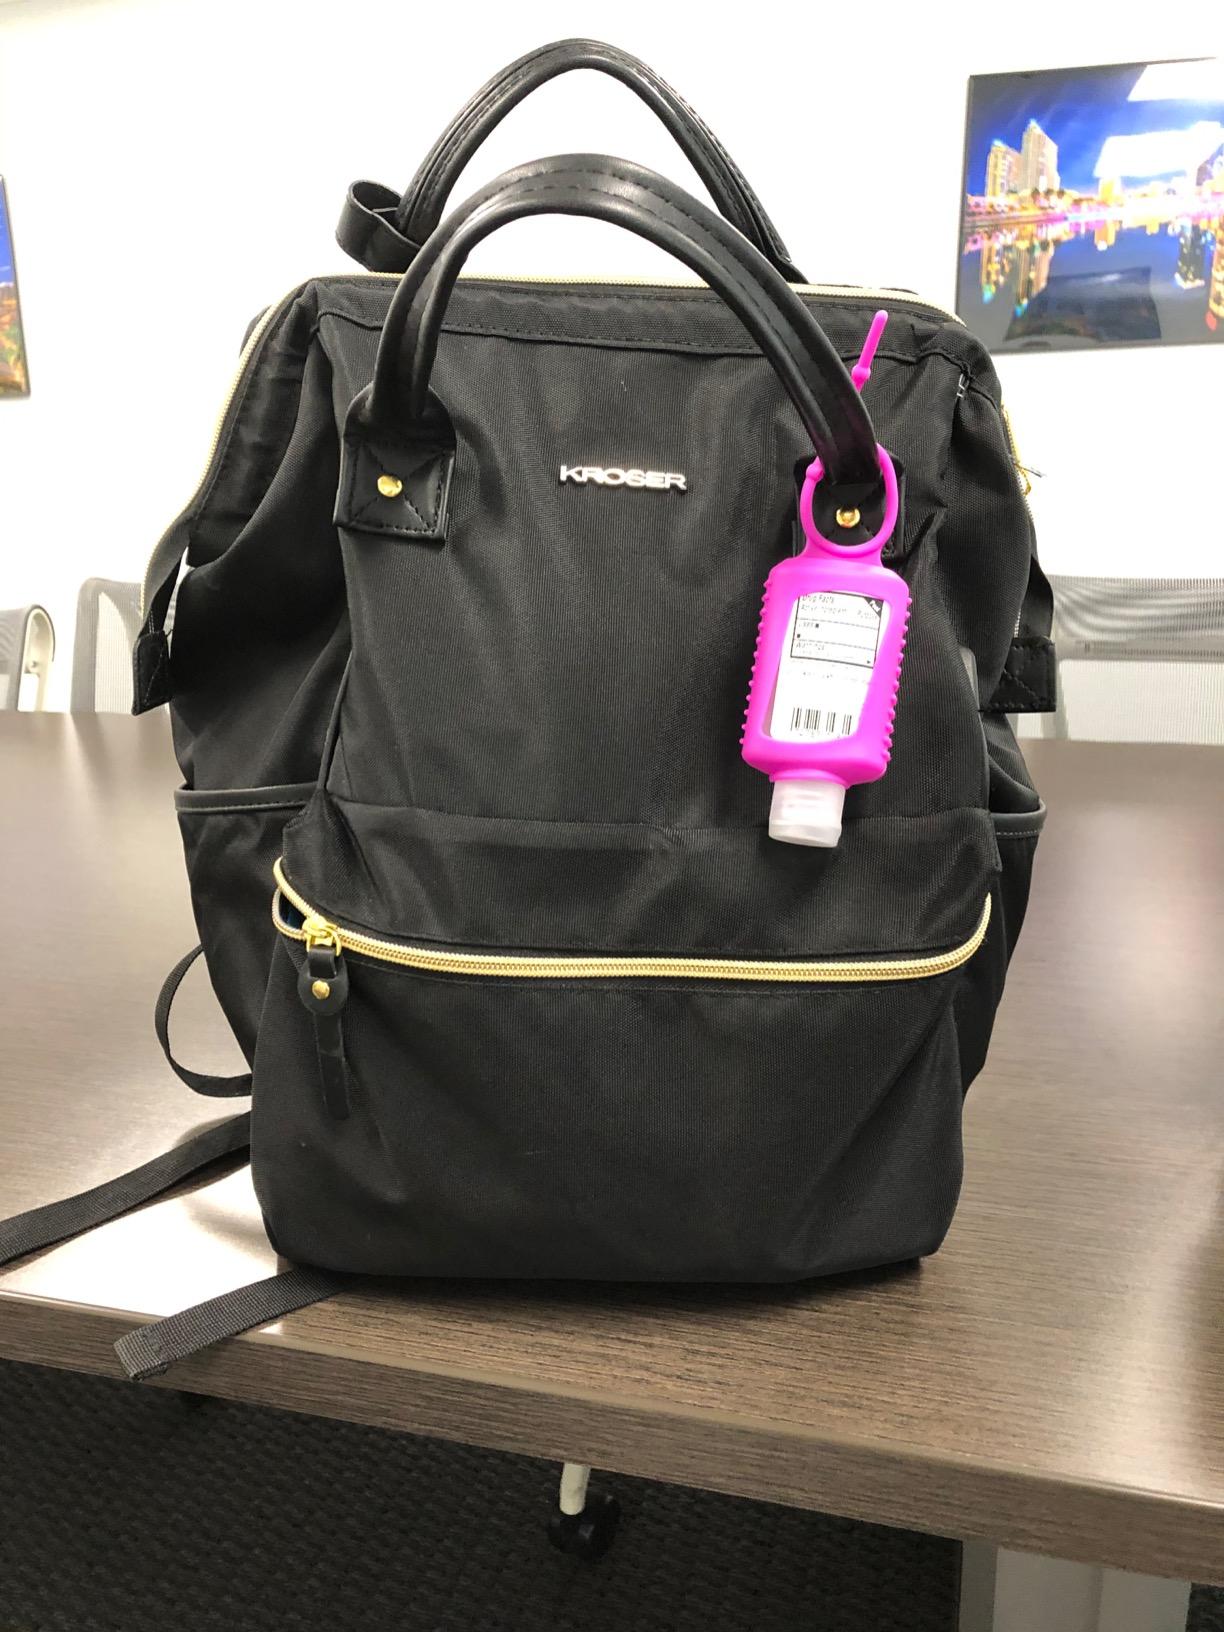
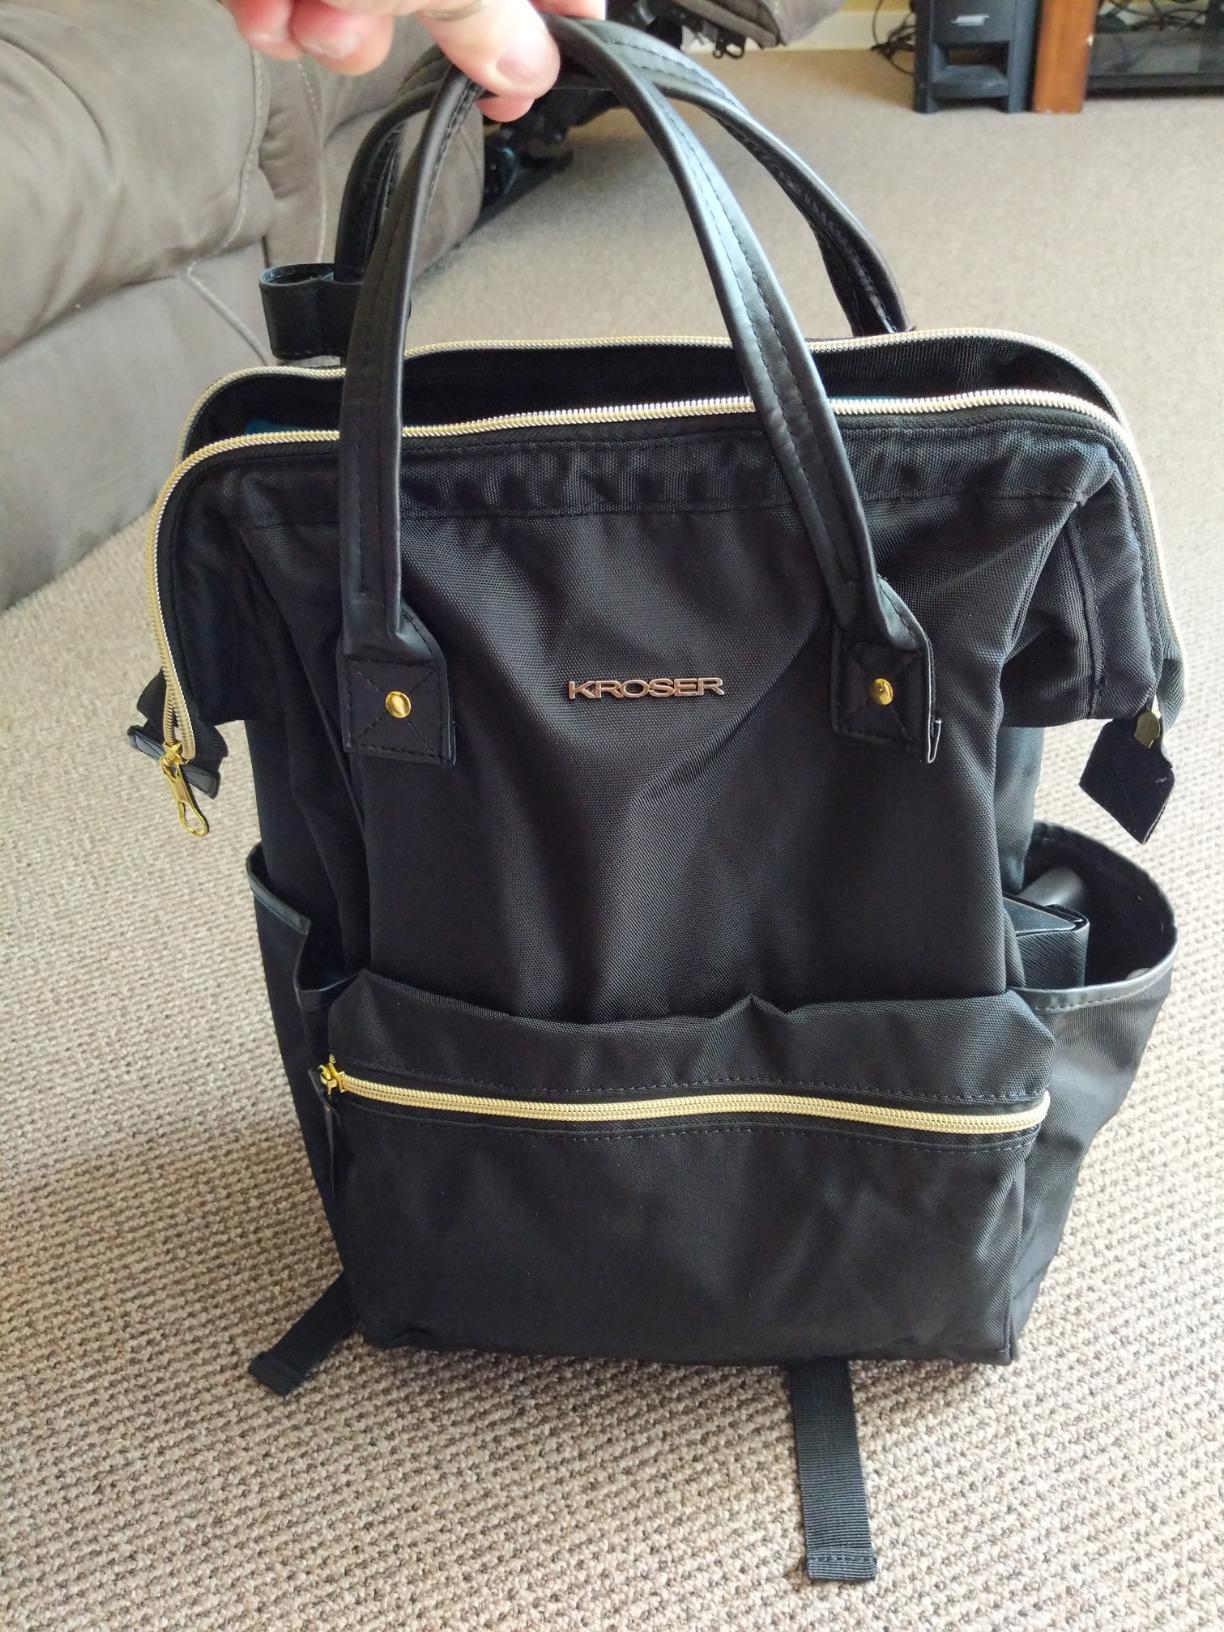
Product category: bag
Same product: yes